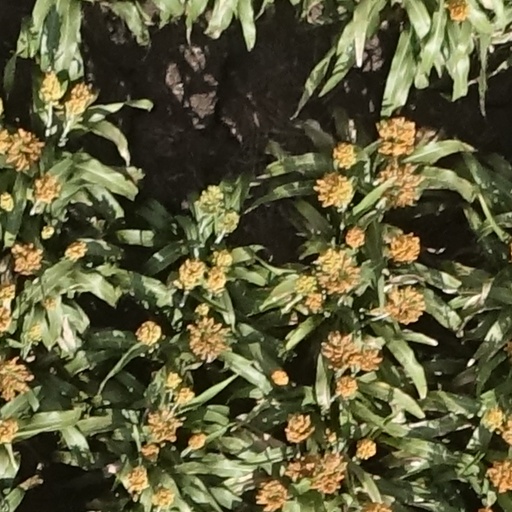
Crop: sorghum